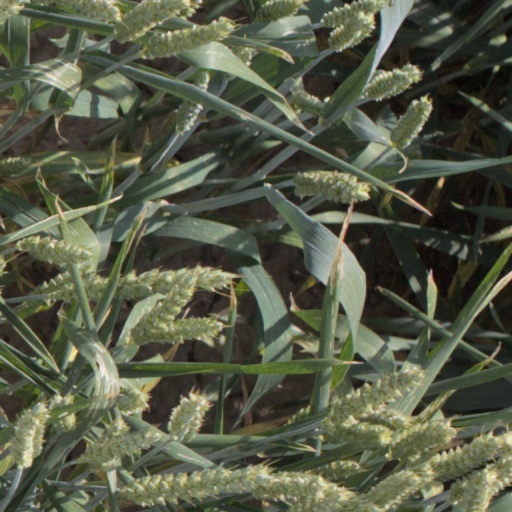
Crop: wheat